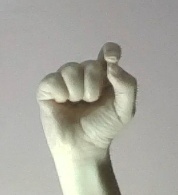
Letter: fa